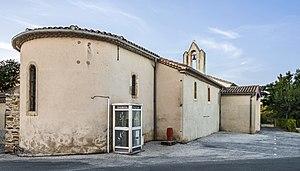
Cahuzac est une commune française située dans le département du Tarn, en région Occitanie.